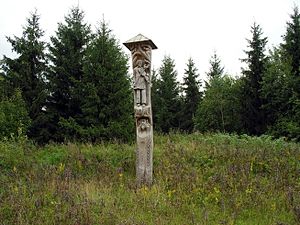
Billedskærerkunst
Eksempel på billedskærerkunst i landsbyen Godeliai i Litauen.
Billedskærerkunsten er en kunstart, der almindeligvis udøves af billedskærere, i nyere tid også kaldet træskærer. Det er færdigheden at skære plastiske figurer og ornamenter ud af massiv træ, elfenben eller lignende. Men også relieffer, indskrifter og overfladestrukturer/mønster er en vigtig disciplin. Historisk set er det dog forkert at skille billedskærerkunst og billedhuggerkunst helt ad, da middelalderens billedskærer oftest blev betegnet som billedhugger. Af flere kendes der også værker både i træ og sten. Senere organiserede billedskærere sig dog ofte i samme lav som snedkere og malere, da disse fag samarbejdede omkring de fleste opgaver. Billedhuggere sad derimod sammen med murer og stukkatører.